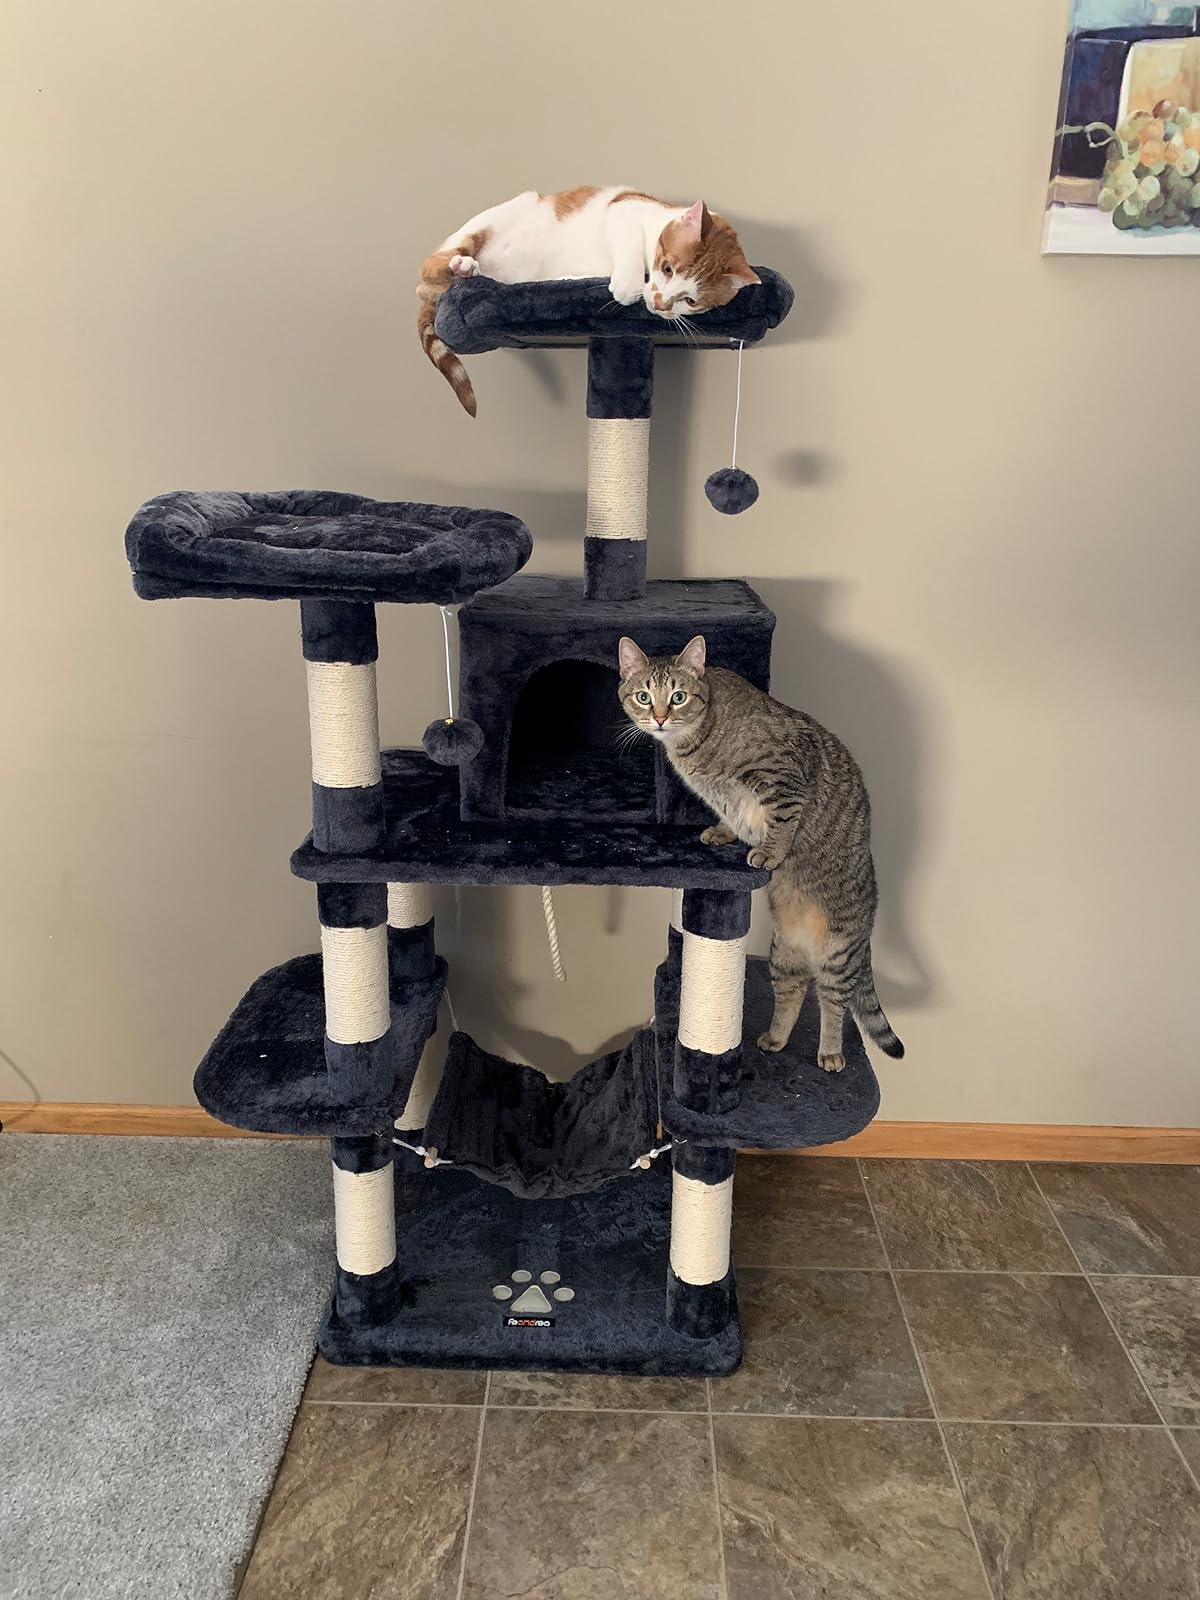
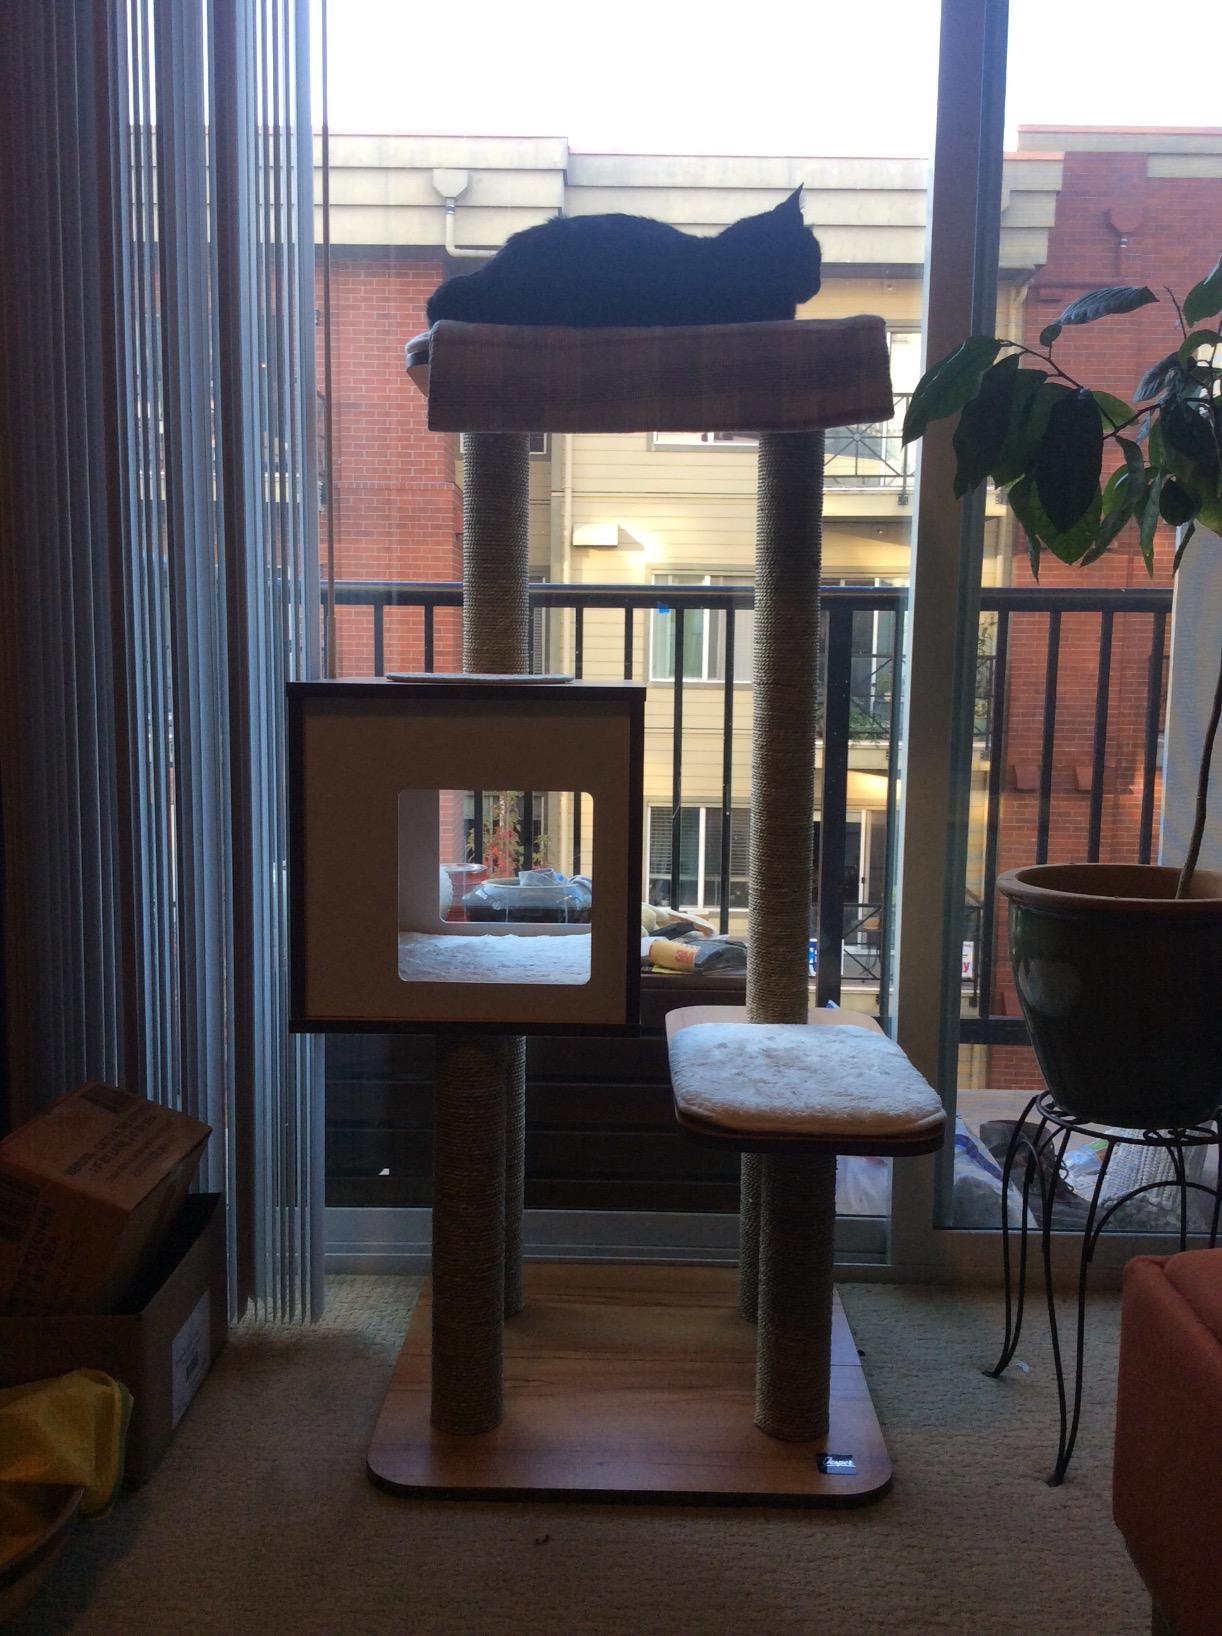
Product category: items_cat tree
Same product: no